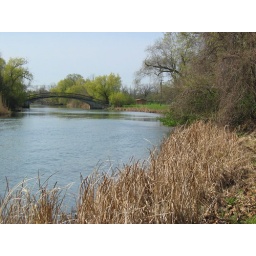
A walking bridge in Elizabeth park near the Detroit River.